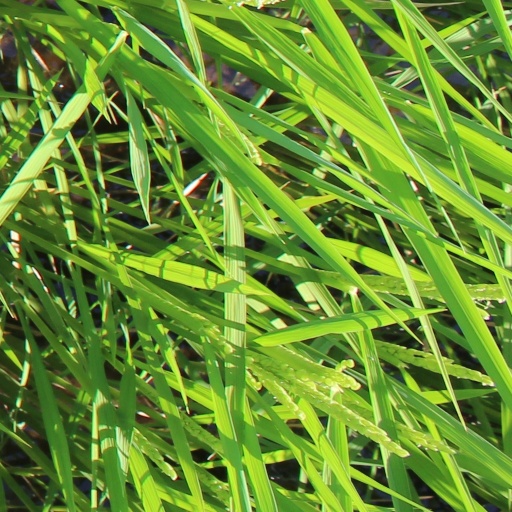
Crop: rice